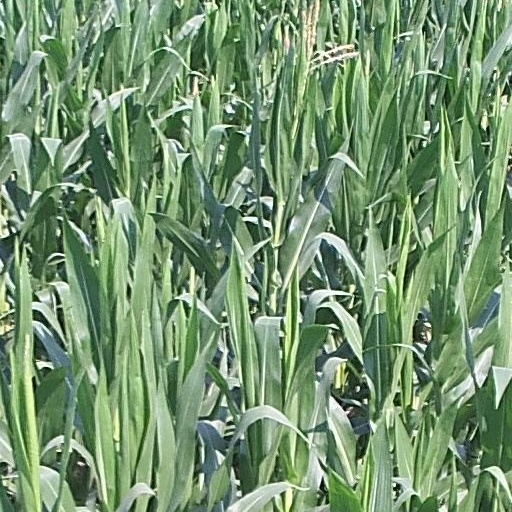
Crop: maize; corn